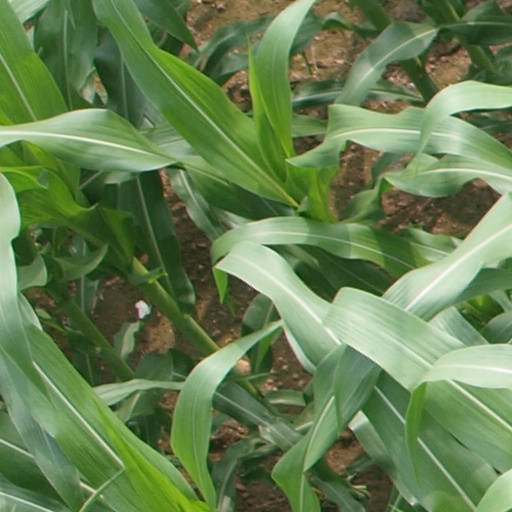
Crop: maize; corn